Gloria Negrete McLeod

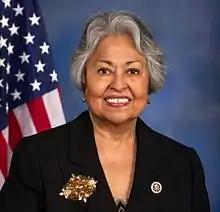
Negrete Mcleod in 2013

Gloria Negrete McLeod (born September 6, 1941) is an American politician who was the United States representative for from 2013 to 2015. The district included portions of eastern Los Angeles County and western San Bernardino County. She was a California state senator, representing the 32nd district, from December 2006 until her election to Congress. Prior to that, she served in the California State Assembly from 2000 to 2006, after having lost in a 1998 bid for the Assembly. A resident of Chino, she defeated Joe Baca Jr., in the Democratic primary for the Senate seat. She defeated Joe Baca Sr. in her 2012 election to Congress. In February 2014, she announced her intention not to run for reelection, and instead to run for the San Bernardino County Board of Supervisors. Negrete McLeod lost the November election to Republican state Assemblyman Curt Hagman.